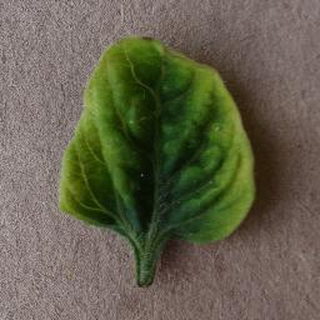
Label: tomato_yellow_leaf_curl_virus